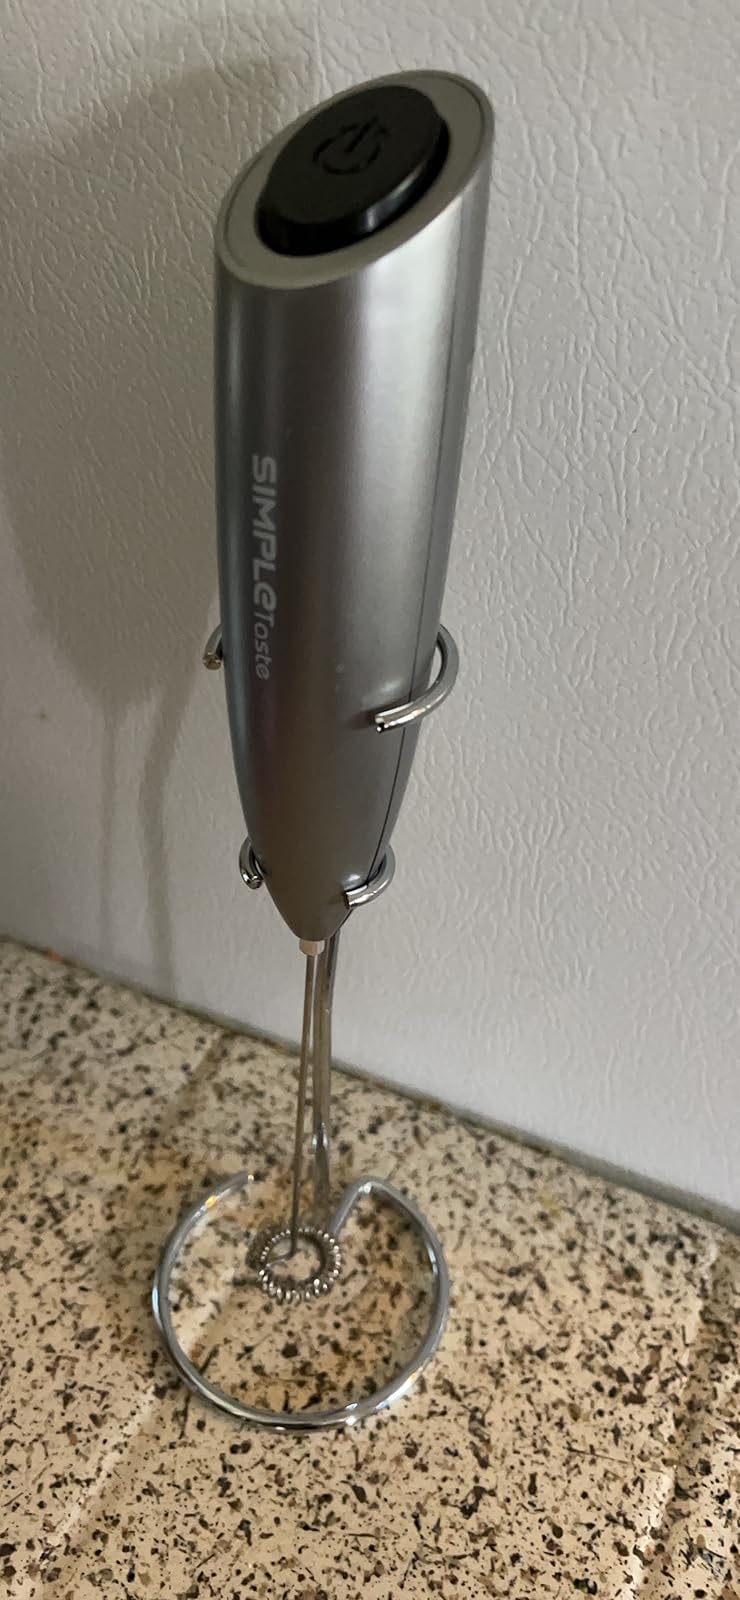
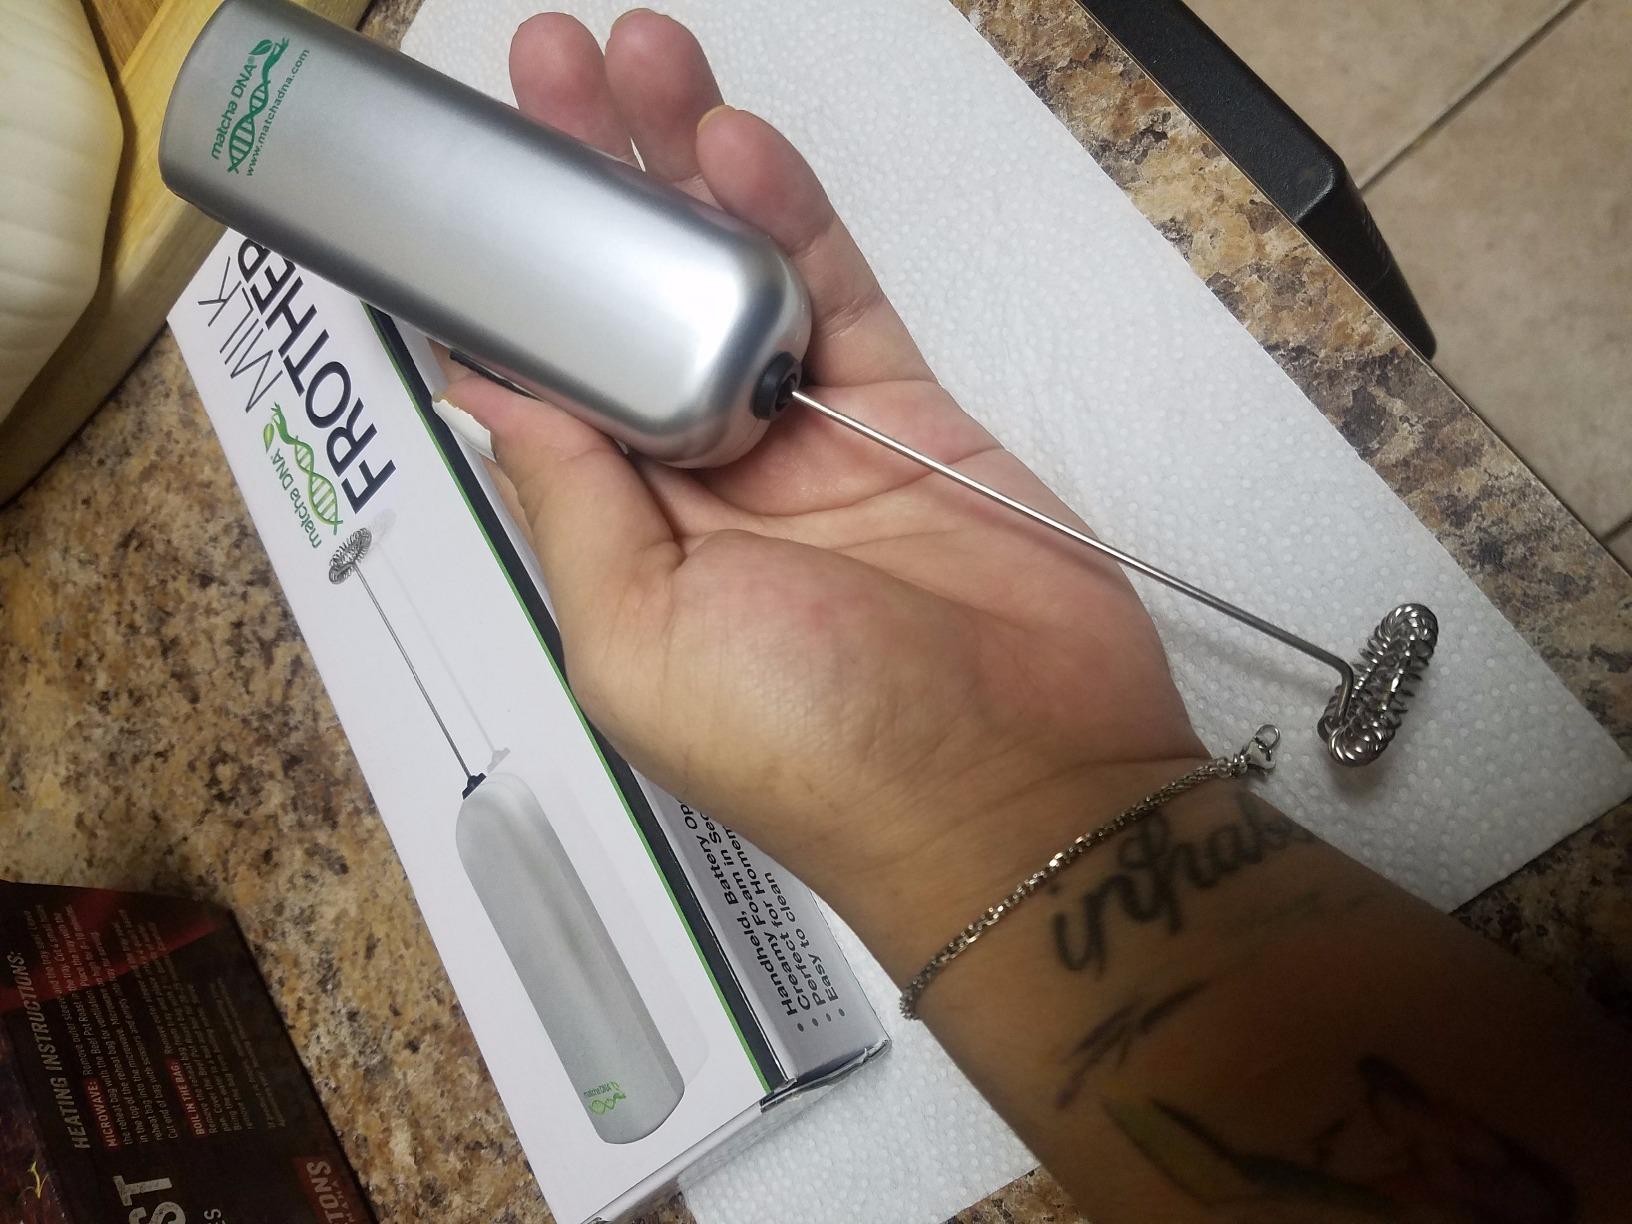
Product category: items_mixer
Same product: no